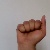
The image shows a hand gesture representing the letter 'A' in Indian Sign Language.